News from Planet Mars

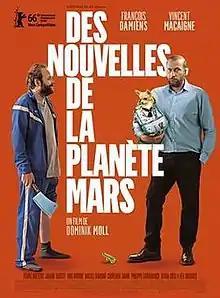
Theatrical release poster

News from Planet Mars (original title: Des nouvelles de la planète Mars) is a 2016 French-Belgian comedy film directed by Dominik Moll.